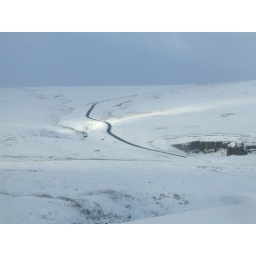
The road wont remain clear for long with the wind blown snow over it.